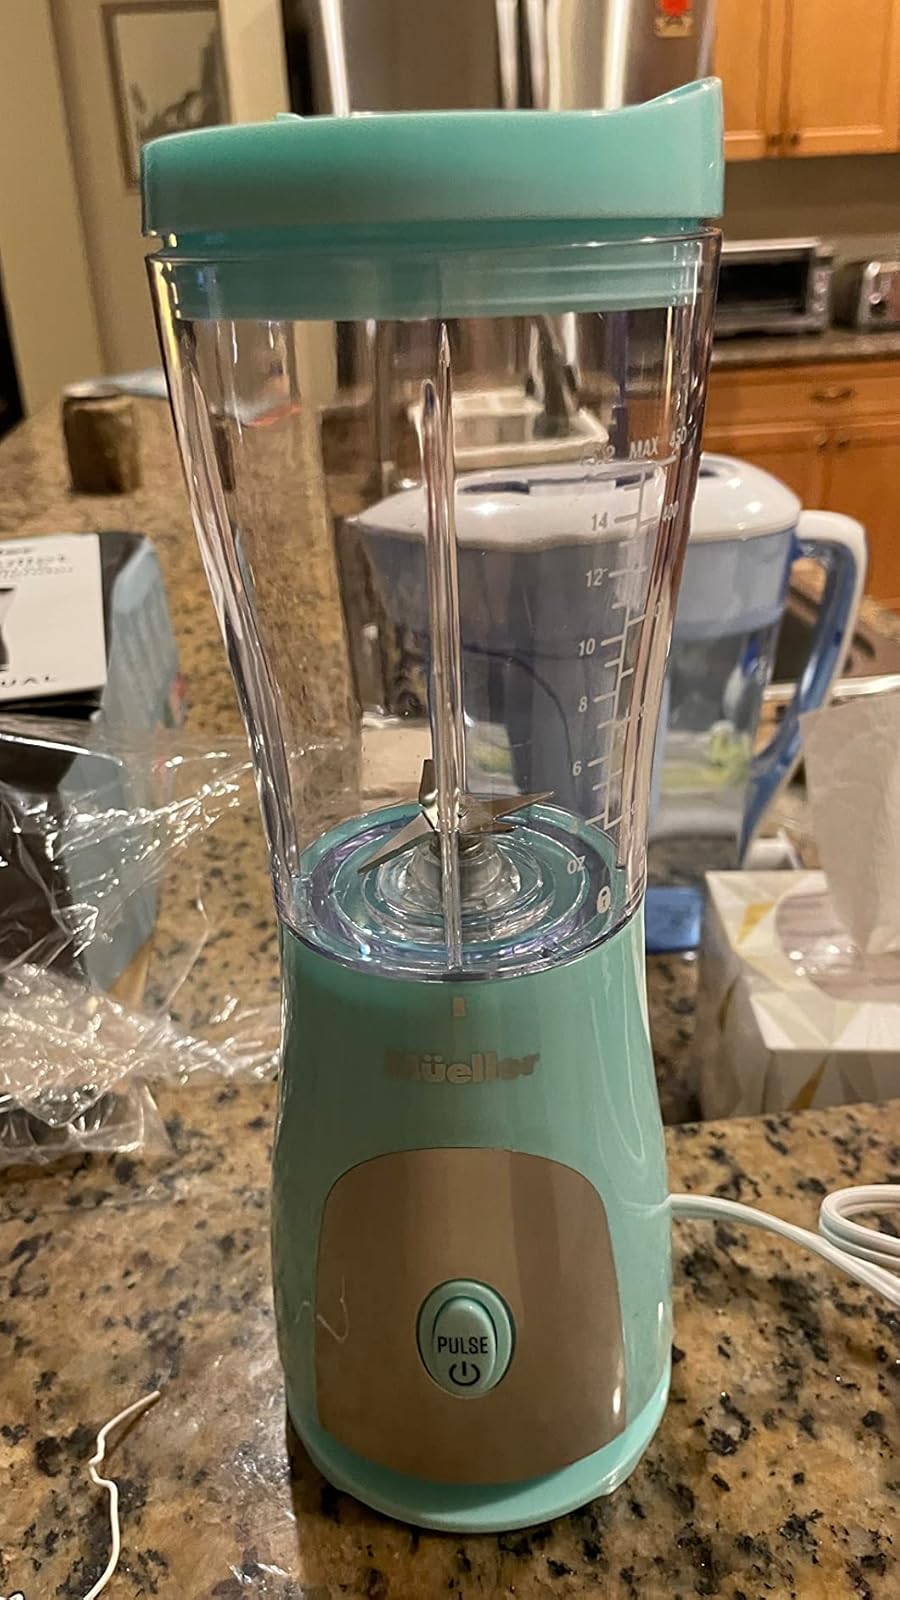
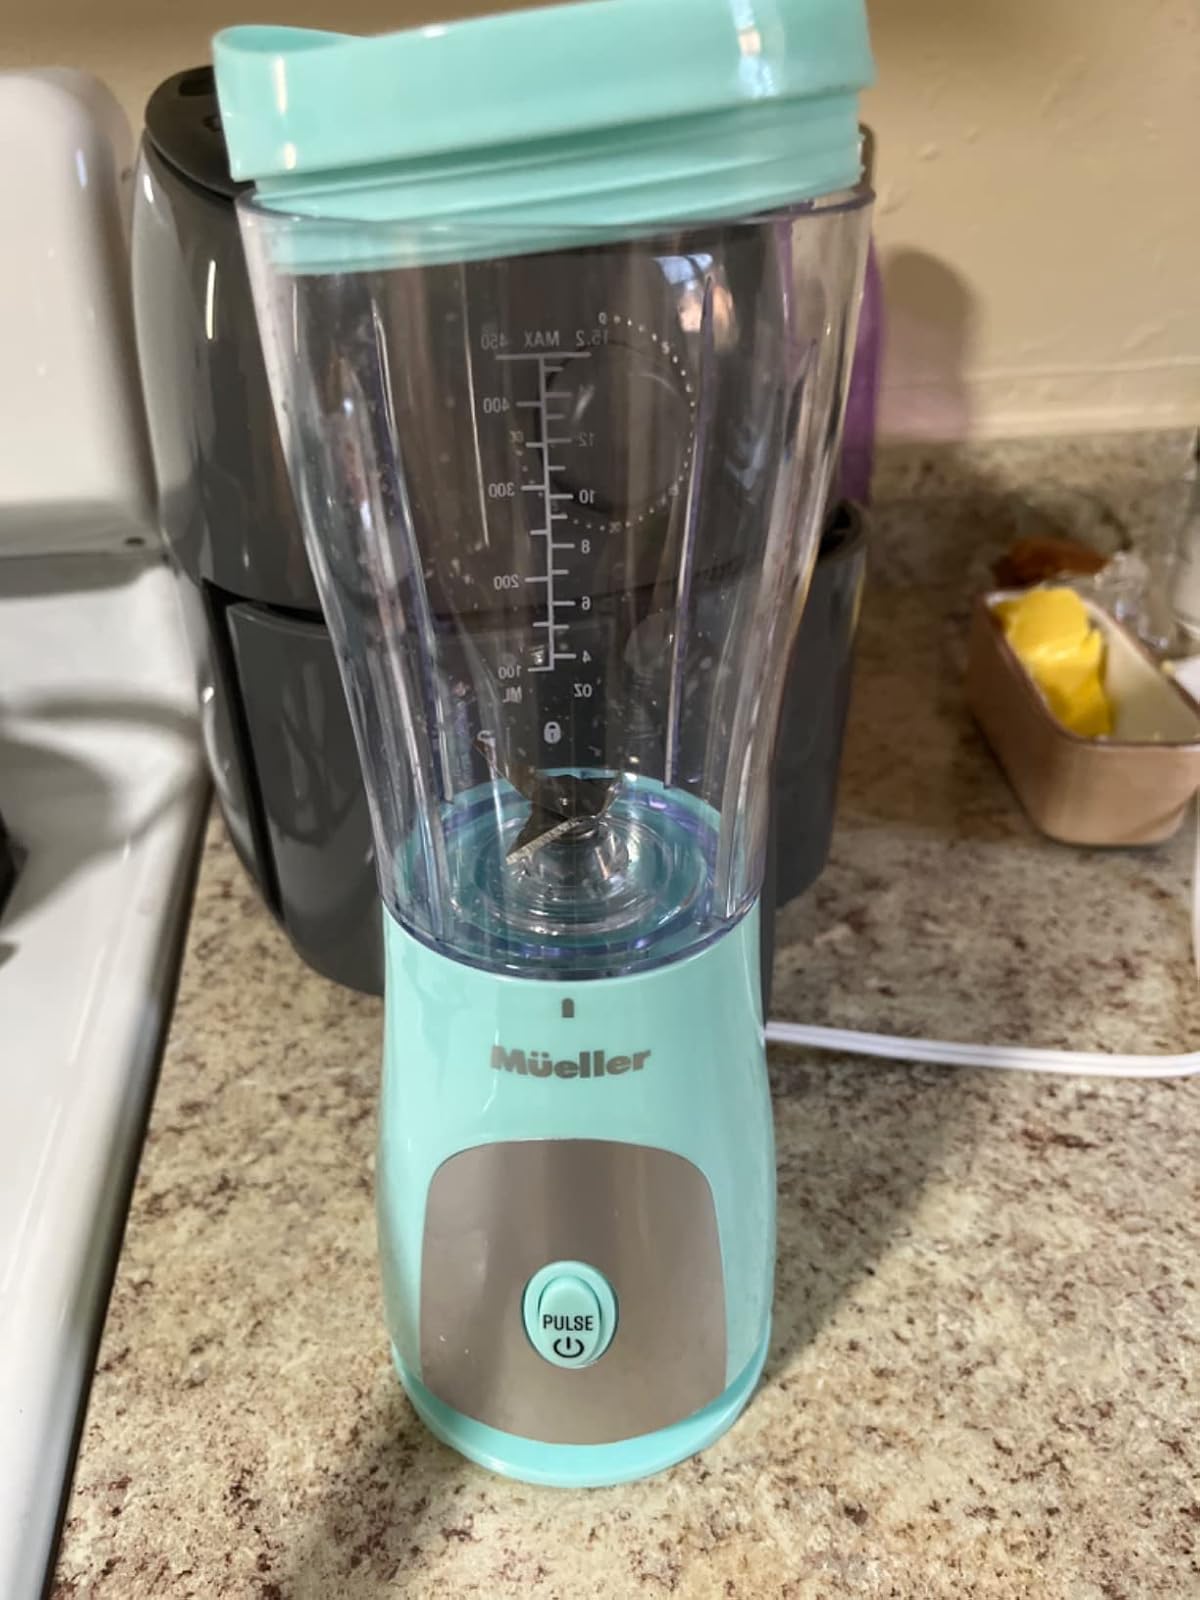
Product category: items_blender
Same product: yes